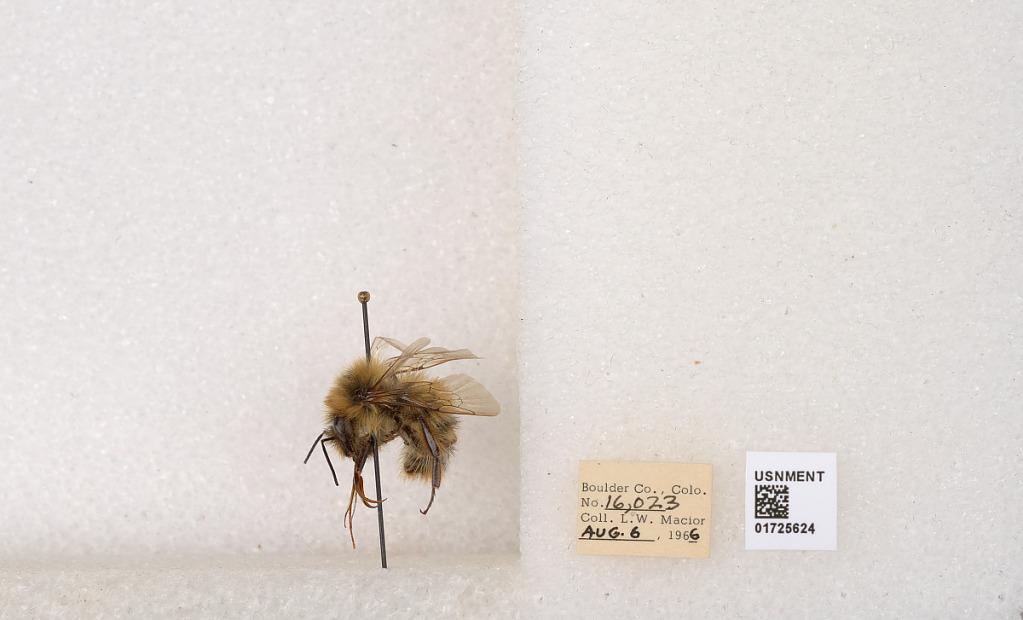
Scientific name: Bombus kirbyellus
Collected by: L. Macior
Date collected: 1966-8-6
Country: United States
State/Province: Colorado
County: Boulder
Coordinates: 40.0925, -105.358